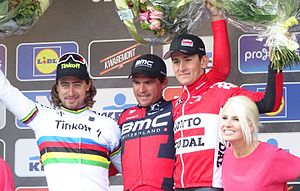
Omloop Het Nieuwsblad 2016
Omloop Het Nieuwsblad 2016 var den 71. udgave af cykelløbet Omloop Het Nieuwsblad som blev arrangeret lørdag 27. februar 2016. Vinderen af løbet blev Greg Van Avermaet.